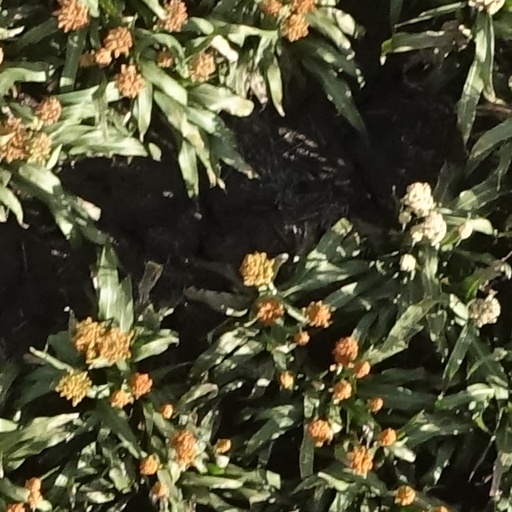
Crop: sorghum